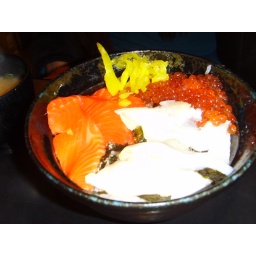
one of the best meals i've had in my life, salmon bowl